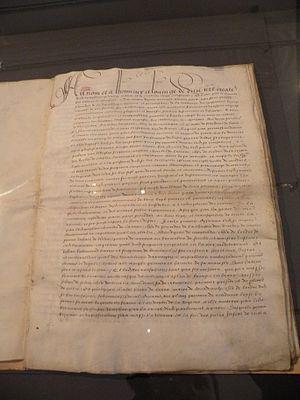
Le traité de Madrid est signé le 14 janvier 1526, par le roi de France François Iᵉʳ alors prisonnier de l'empereur Charles Quint à la suite de la défaite française de Pavie lors de la sixième guerre d'Italie.